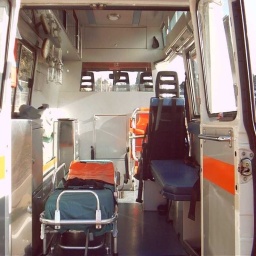
Label: ambulance